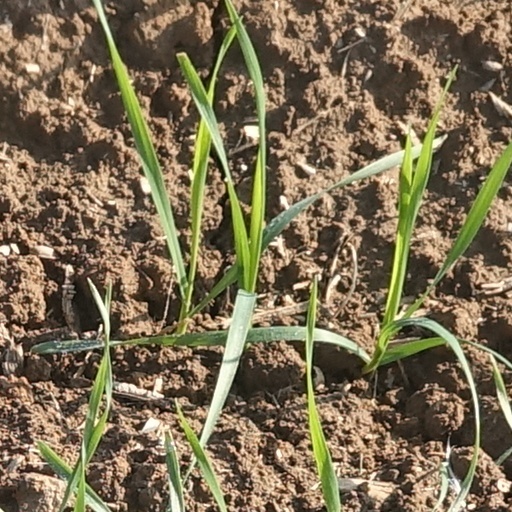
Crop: wheat